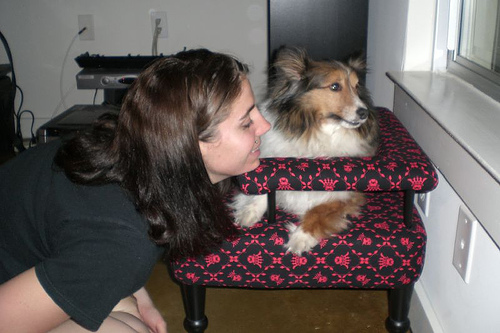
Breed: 274-n000110-Shetland_sheepdog